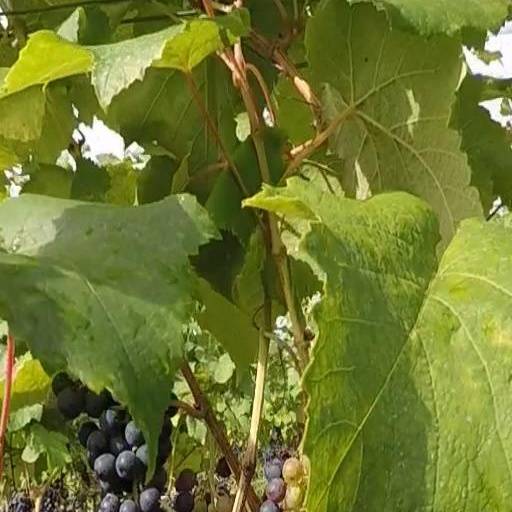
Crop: grape